Columbia River

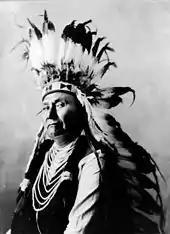
Chief Joseph of the Nez Perce people

Humans have inhabited the Columbia's watershed for more than 15,000 years, with a transition to a sedentary lifestyle based mainly on salmon starting about 3,500 years ago. In 1962, archaeologists found evidence of human activity dating back 11,230 years at the Marmes Rockshelter, near the confluence of the Palouse and Snake rivers in eastern Washington. In 1996 the skeletal remains of a 9,000-year-old prehistoric man (dubbed Kennewick Man) were found near Kennewick, Washington. The discovery rekindled debate in the scientific community over the origins of human habitation in North America and sparked a protracted controversy over whether the scientific or Native American community was entitled to possess and/or study the remains.